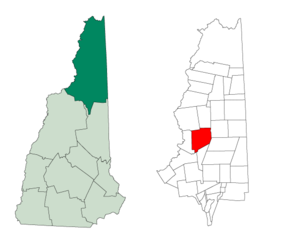
Stark est une municipalité américaine située dans le comté de Coös au New Hampshire. Selon le recensement de 2010, sa population est de 556 habitants.